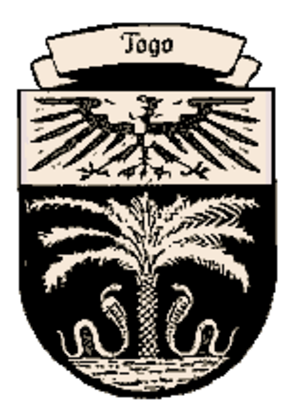
Le Togoland est un protectorat allemand en Afrique de l'Ouest, ayant existé de 1884 à 1914.